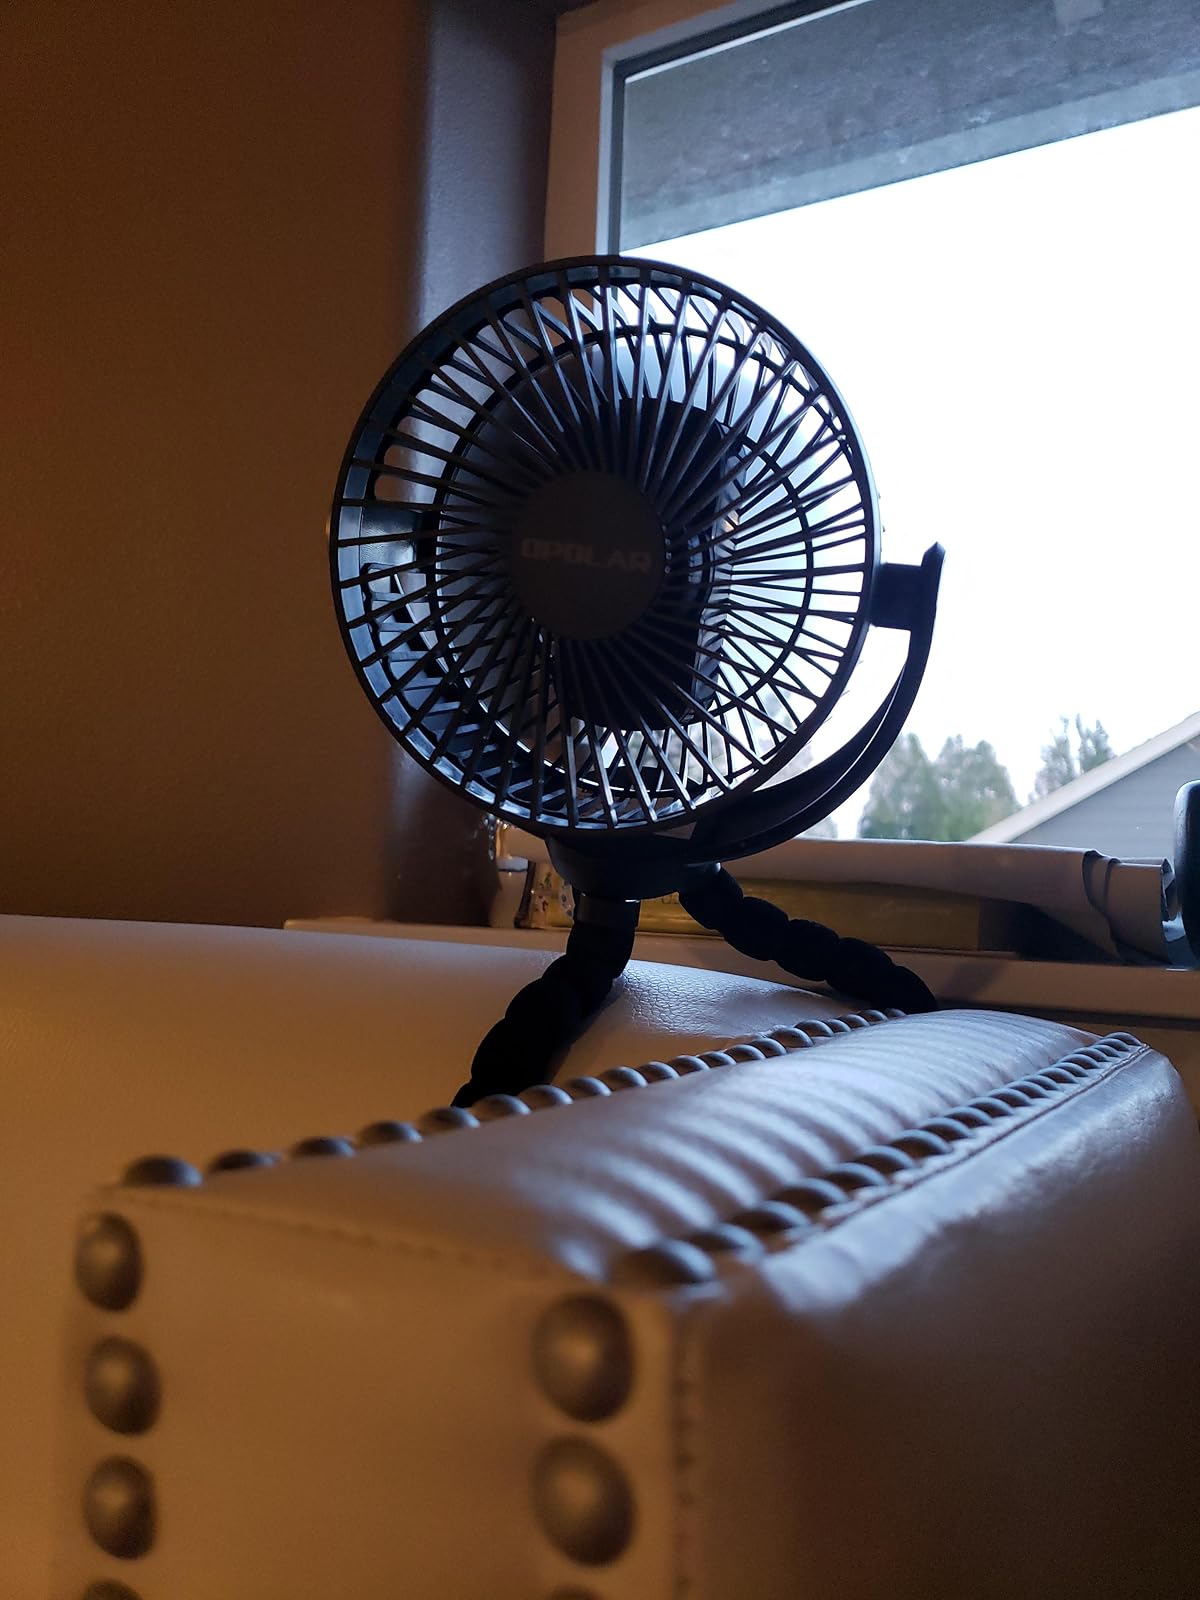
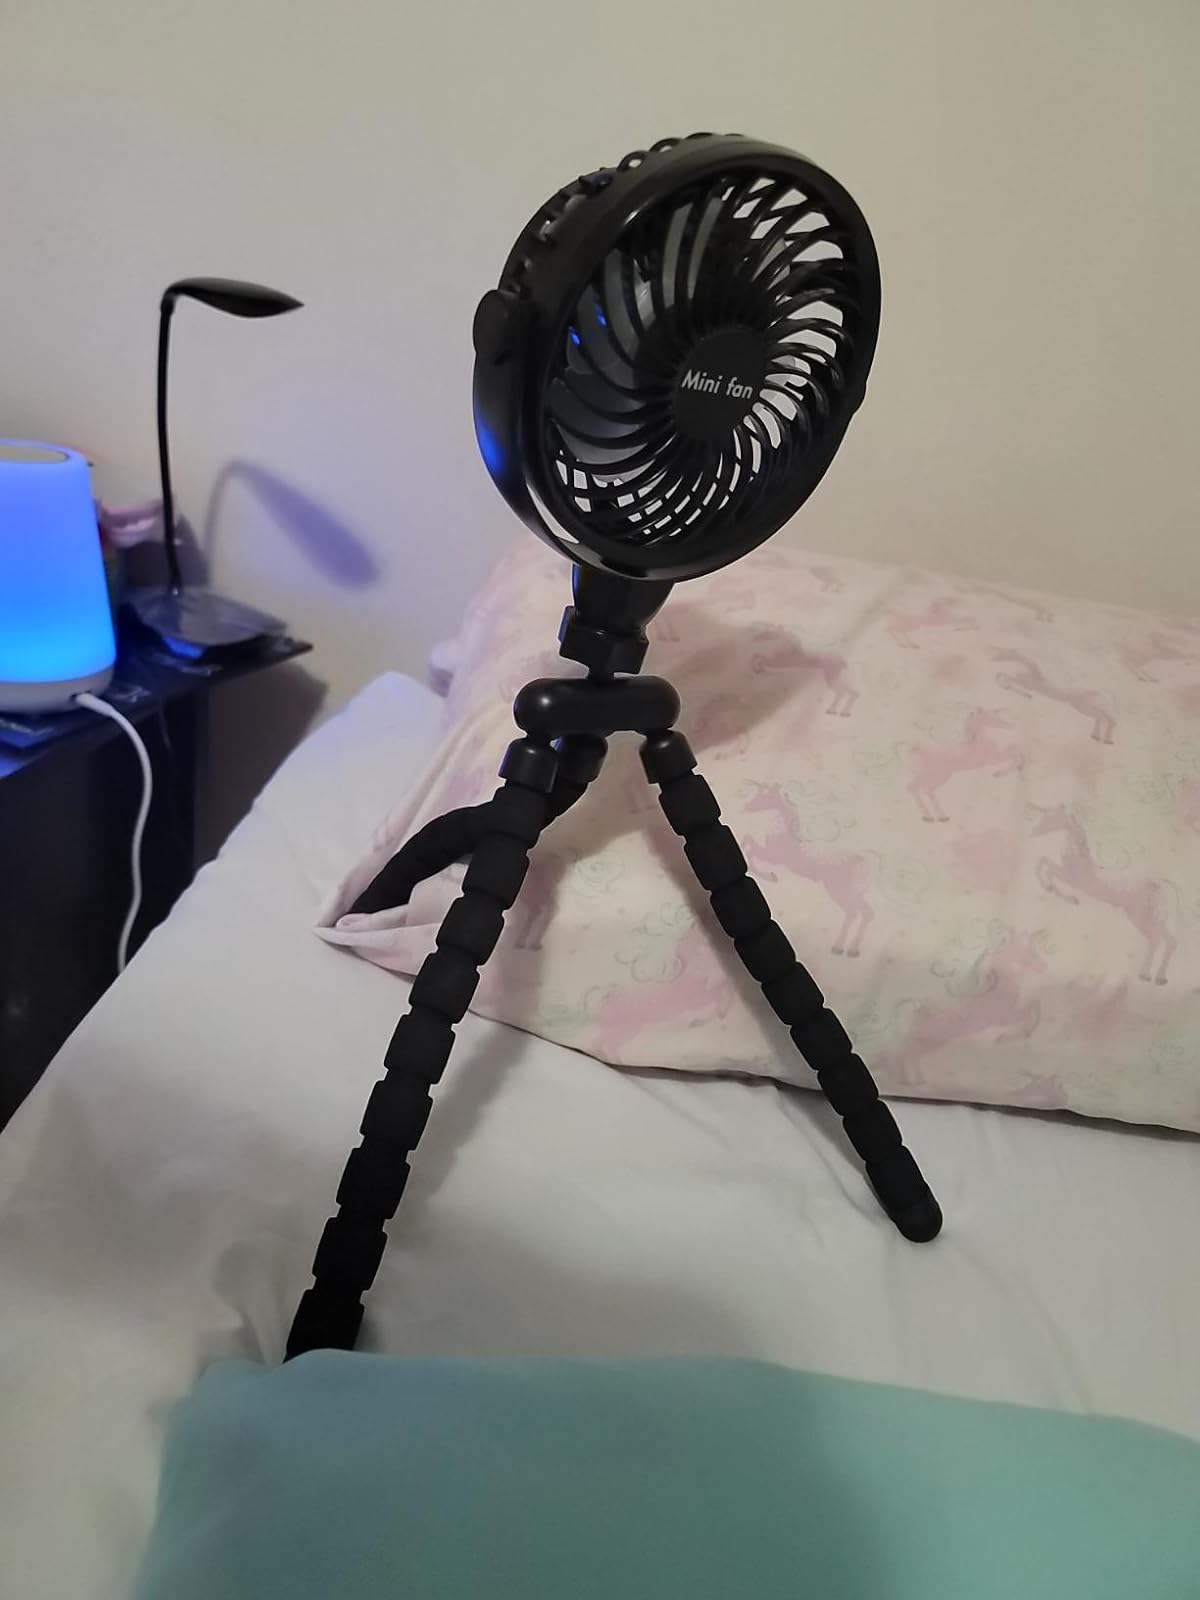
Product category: fan
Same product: no